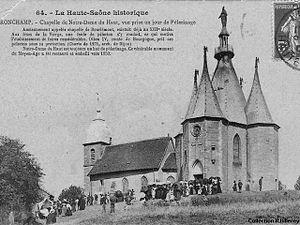
L'ancienne chapelle Notre-Dame-du-Haut à Ronchamp, avec clocher comtois.
La chapelle Notre-Dame du Haut est une chapelle catholique construite de 1953 à 1955 sur la colline de Bourlémont à Ronchamp en Haute-Saône, dans la région française de Bourgogne-Franche-Comté. C'est une création de l'architecte franco-suisse Le Corbusier. Elle est érigée à l'emplacement d'un ancien sanctuaire romain et d'une ancienne chapelle reconstruite une première fois dans l’entre-deux-guerres.
La colline de Bourlémont est un sommet du massif des Vosges culminant à 474 mètres d'altitude, situé au-dessus de la commune de Ronchamp dans la vallée du Rahin en Haute-Saône et région Bourgogne-Franche-Comté.